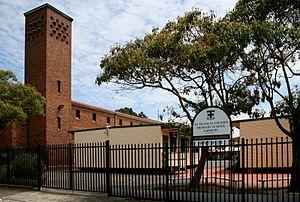
Croydon Park est une ville-banlieue se situant à la fois dans la zone d'administration locale du Conseil de Burwood, de la Municipalité d'Ashfield et de la Ville de Canterbury, dans la région Inner West de Sydney en Nouvelle-Galles du Sud. Elle compte 10 456 habitants en 2006.